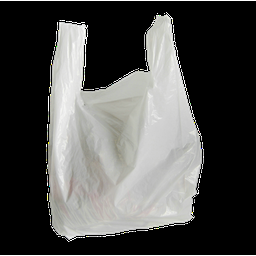
Label: plasticbags